Toni Ann Johnson

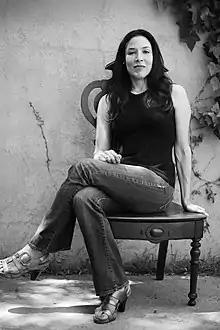
American author and screenwriter Toni Ann Johnson

Toni Ann Johnson grew up in Monroe, New York, and the Greenwich Village area of New York City. During high school, she was a student at the Lee Strasberg Theatre Institute in New York City. She is the daughter of Bill Johnson and sister of Hillary Johnson. She graduated from New York University's Tisch School of the Arts. She also attended City College of New York, where she studied playwriting with Arthur Kopit. Johnson received a certificate in Cinema from Los Angeles City College and an MFA in creative writing from Antioch University Los Angeles.